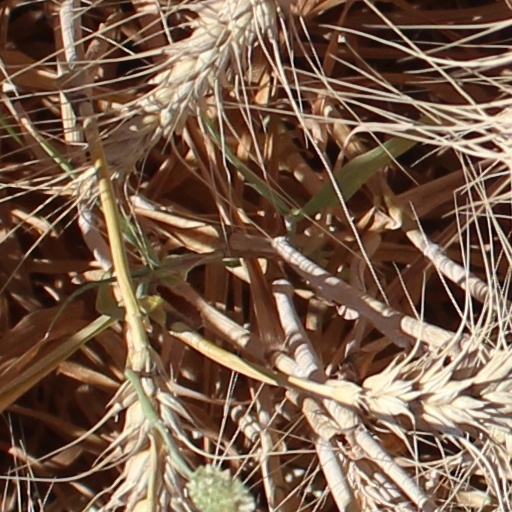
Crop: wheat